Burning of Smyrna

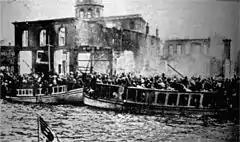
Overcrowded boats with refugees fleeing the fire. The photo was taken from the launch boat of a US warship.

The heat from the fire was so intense that Hepburn was worried that the refugees would die as a result of it. The refugees' situation on the pier on the morning of 14 September was described by the British Lieutenant A. S. Merrill, who believed that the Turks had set the fire to keep the Greeks in a state of terror so as to facilitate their departure: